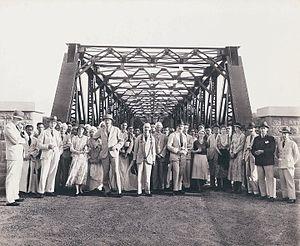
Iritty est une ville et un teluka du Kerala, district de Kannur, dans le sud de l'Inde.